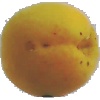
Label: Peach 2